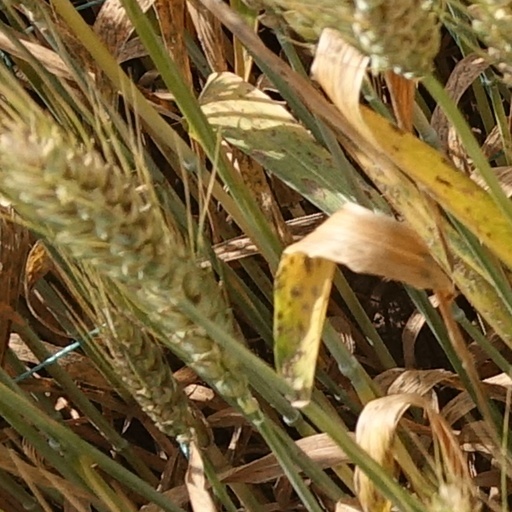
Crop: wheat